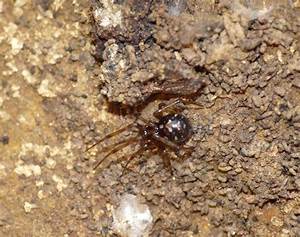
Label: spider